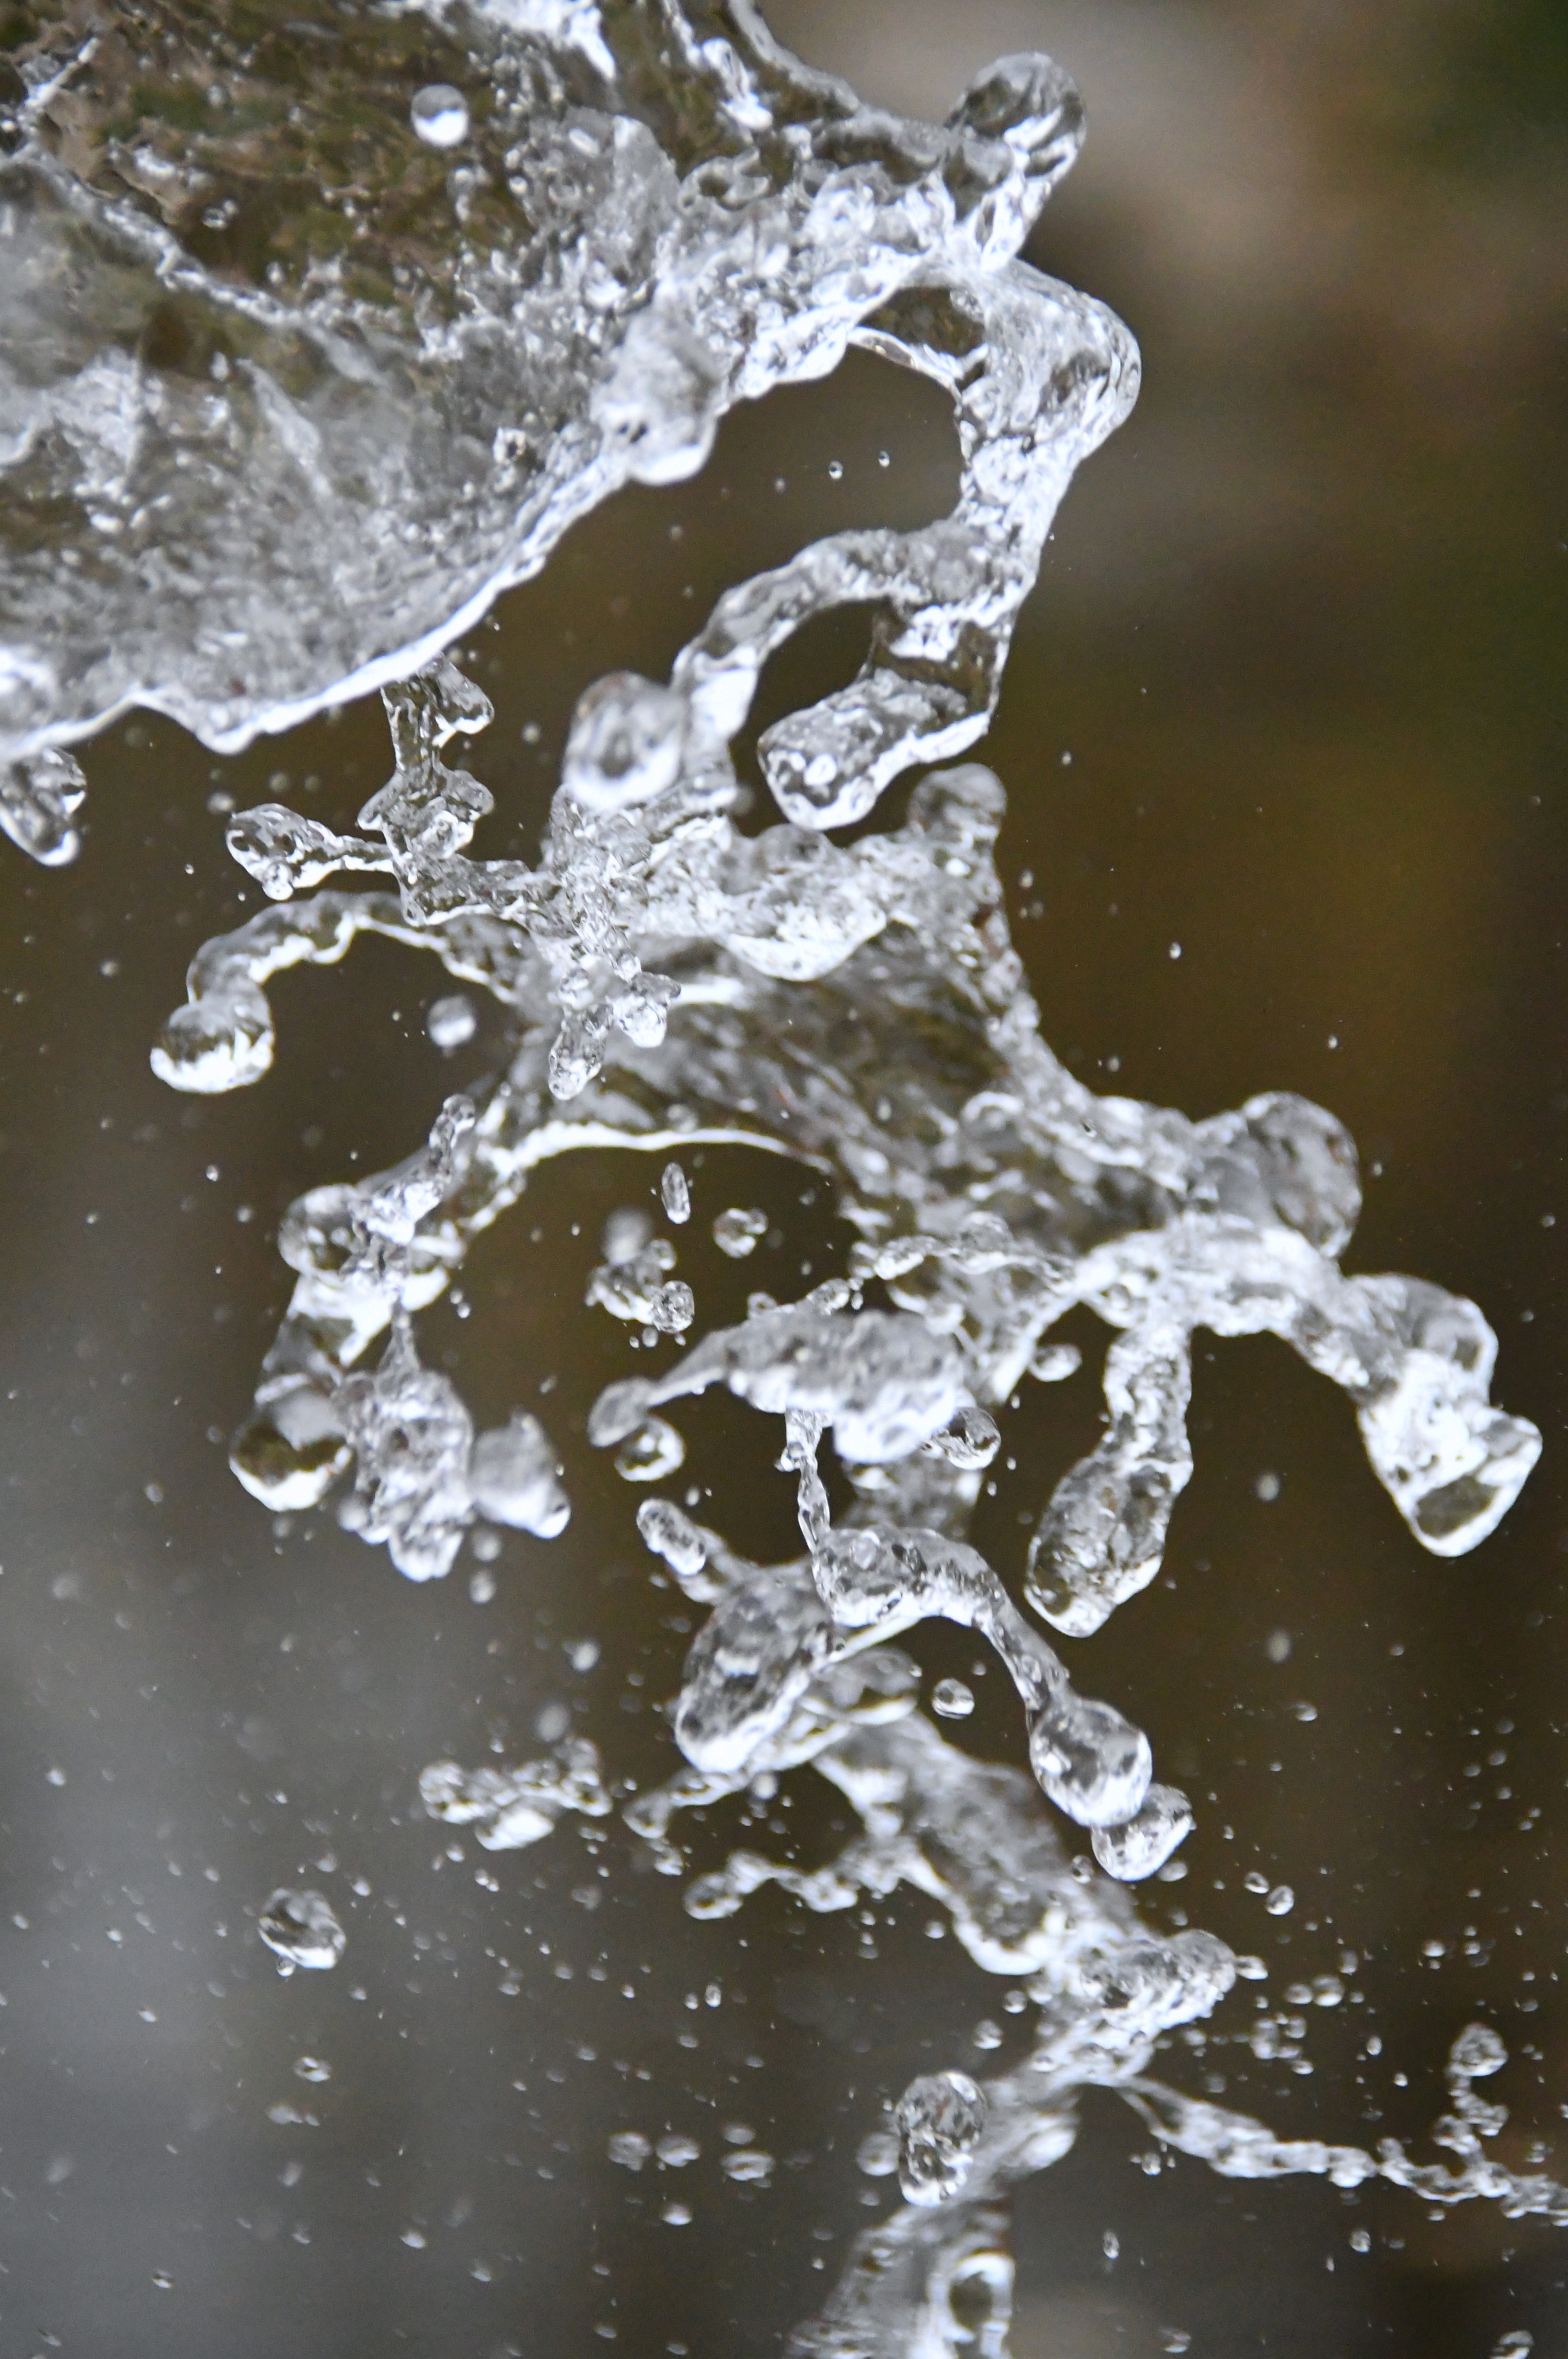
water, splash, black, background, isolated, white, nature, abstract, splashing, drop, transparent, fresh, shape, macro, wave, falling, liquid, motion, clean, environment, drink, energy, cold, wet, smooth, freezing, reflection, ice, winter, frost